Shawnee Smith

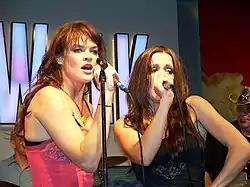

In 2006, Smith made an appearance in the 10-minute short film trailer "Repo! The Genetic Opera", directed by Bousman. The trailer was filmed after completing "Saw III" to try to pitch the idea to film producers. In 2007, she was part of a country rock music group with actress Missi Pyle called Smith & Pyle. Their first album, "It's OK to Be Happy", was released digitally through iTunes and Amazon.com in 2008.